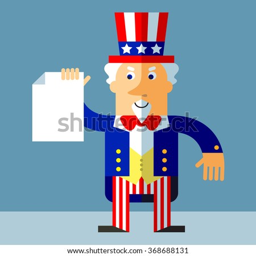
film character holding blank sheet of paper .